Hurricane Max (2017)

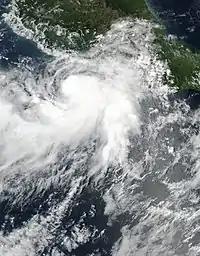
Tropical Storm Max intensifying off the southwest coast of Mexico

Upon the classification of Max as a tropical depression, the Government of Mexico issued a tropical storm watch for the southwest coast from Zihuatanejo to Punta Maldonado. At 21:00 UTC, the watch was replaced with a tropical storm warning as Max strengthened into a tropical storm. Six hours later, the Government of Mexico issued a hurricane watch for the same areas to accompany the tropical storm warning as Max continued to intensify. The hurricane watch and tropical storm warning were replaced by a hurricane warning at 12:00 UTC on September 14 as Max strengthened into a hurricane. Three hours later, a tropical storm warning and a hurricane watch were issued for areas east of Punta Maldonado to Lagunas de Chacahua. On September 15, all watches and warnings were discontinued as Max rapidly weakened and moved inland. In post-analysis, the NHC reflected that due to the agency's intensity forecasts failed to capture Max's rapid intensification, resulting in a Hurricane Warning and Hurricane Watch being issued only 9 hours and 15 hours, respectively, before landfall.